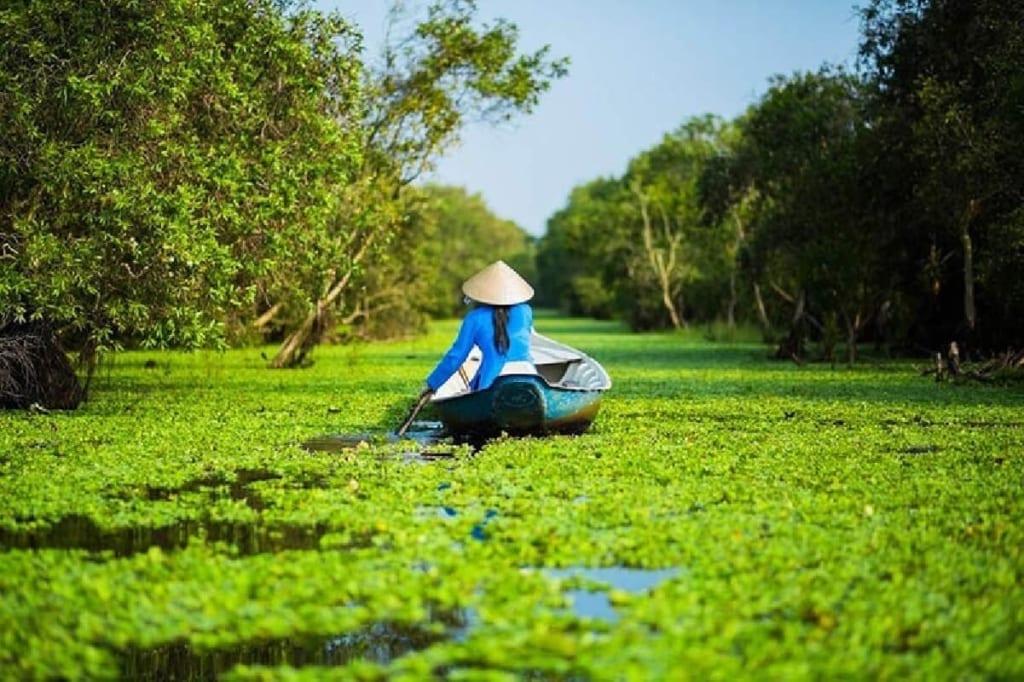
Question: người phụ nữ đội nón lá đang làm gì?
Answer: chèo thuyền